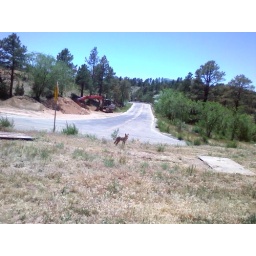
Right below the omega bridge at fairway/west road. Eating something dead in the grass I think.